Charles R. Boardman

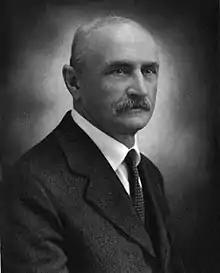
From Volume III (1930) of "History of the Fox River Valley, Lake Winnebago, and the Green Bay Region"

Charles Ruggles Boardman (October 28, 1860April 5, 1950) was an American journalist, businessman, and Army National Guard officer. He served 16 years as Adjutant General of Wisconsin (1897–1913) and commanded the 64th Brigade of U.S. Infantry during . In civilian life, he was a founder and president of the Wisconsin National Life Insurance Company.